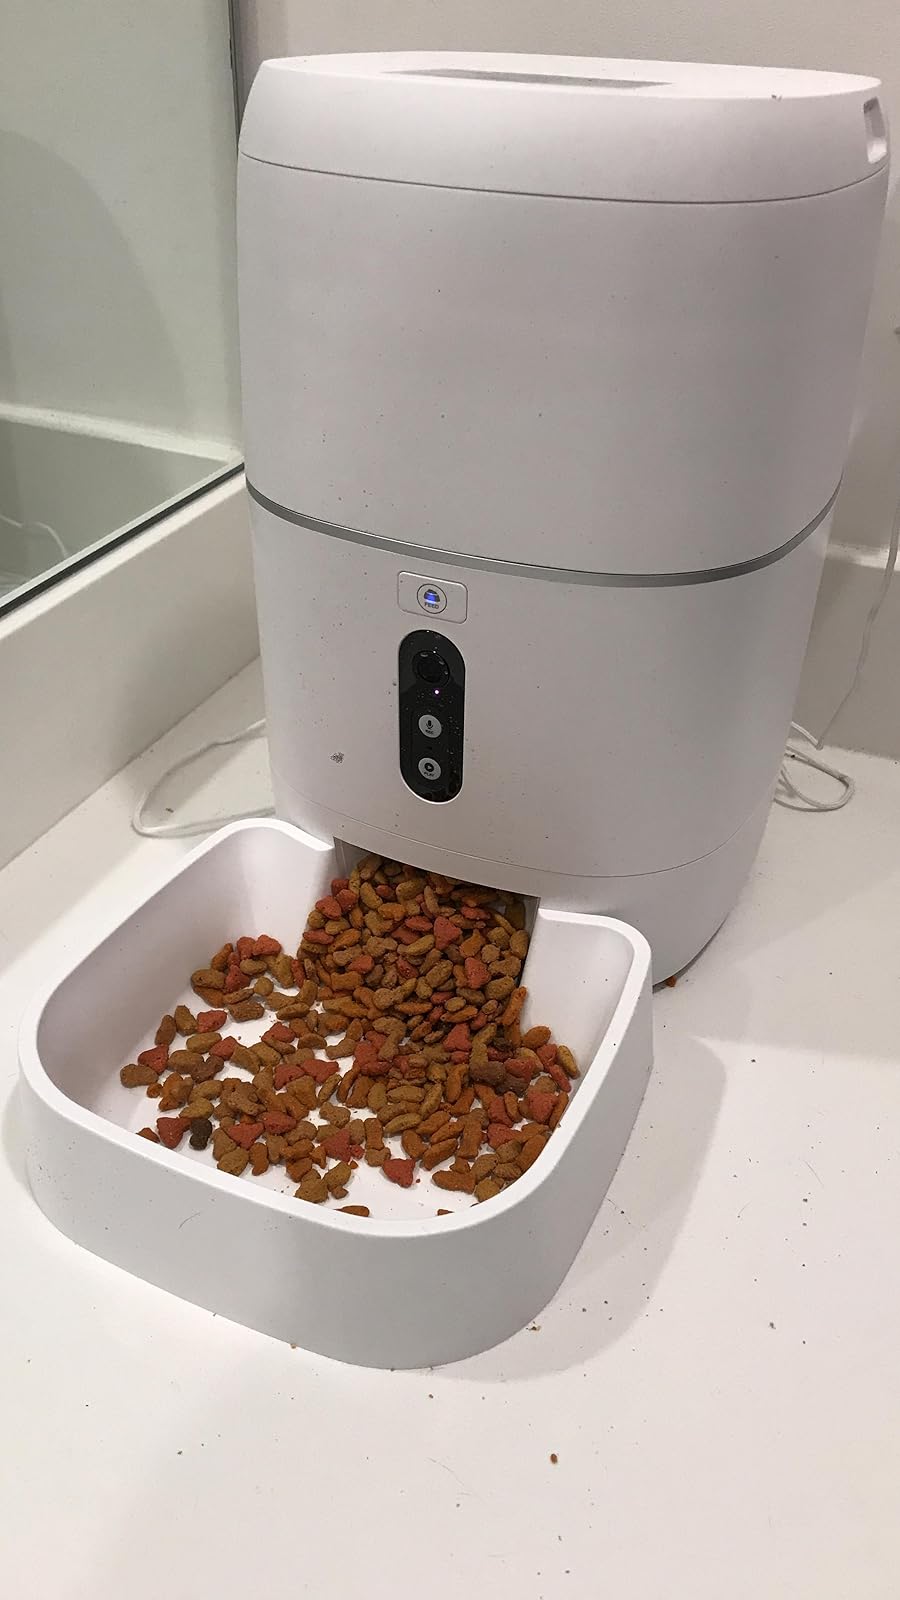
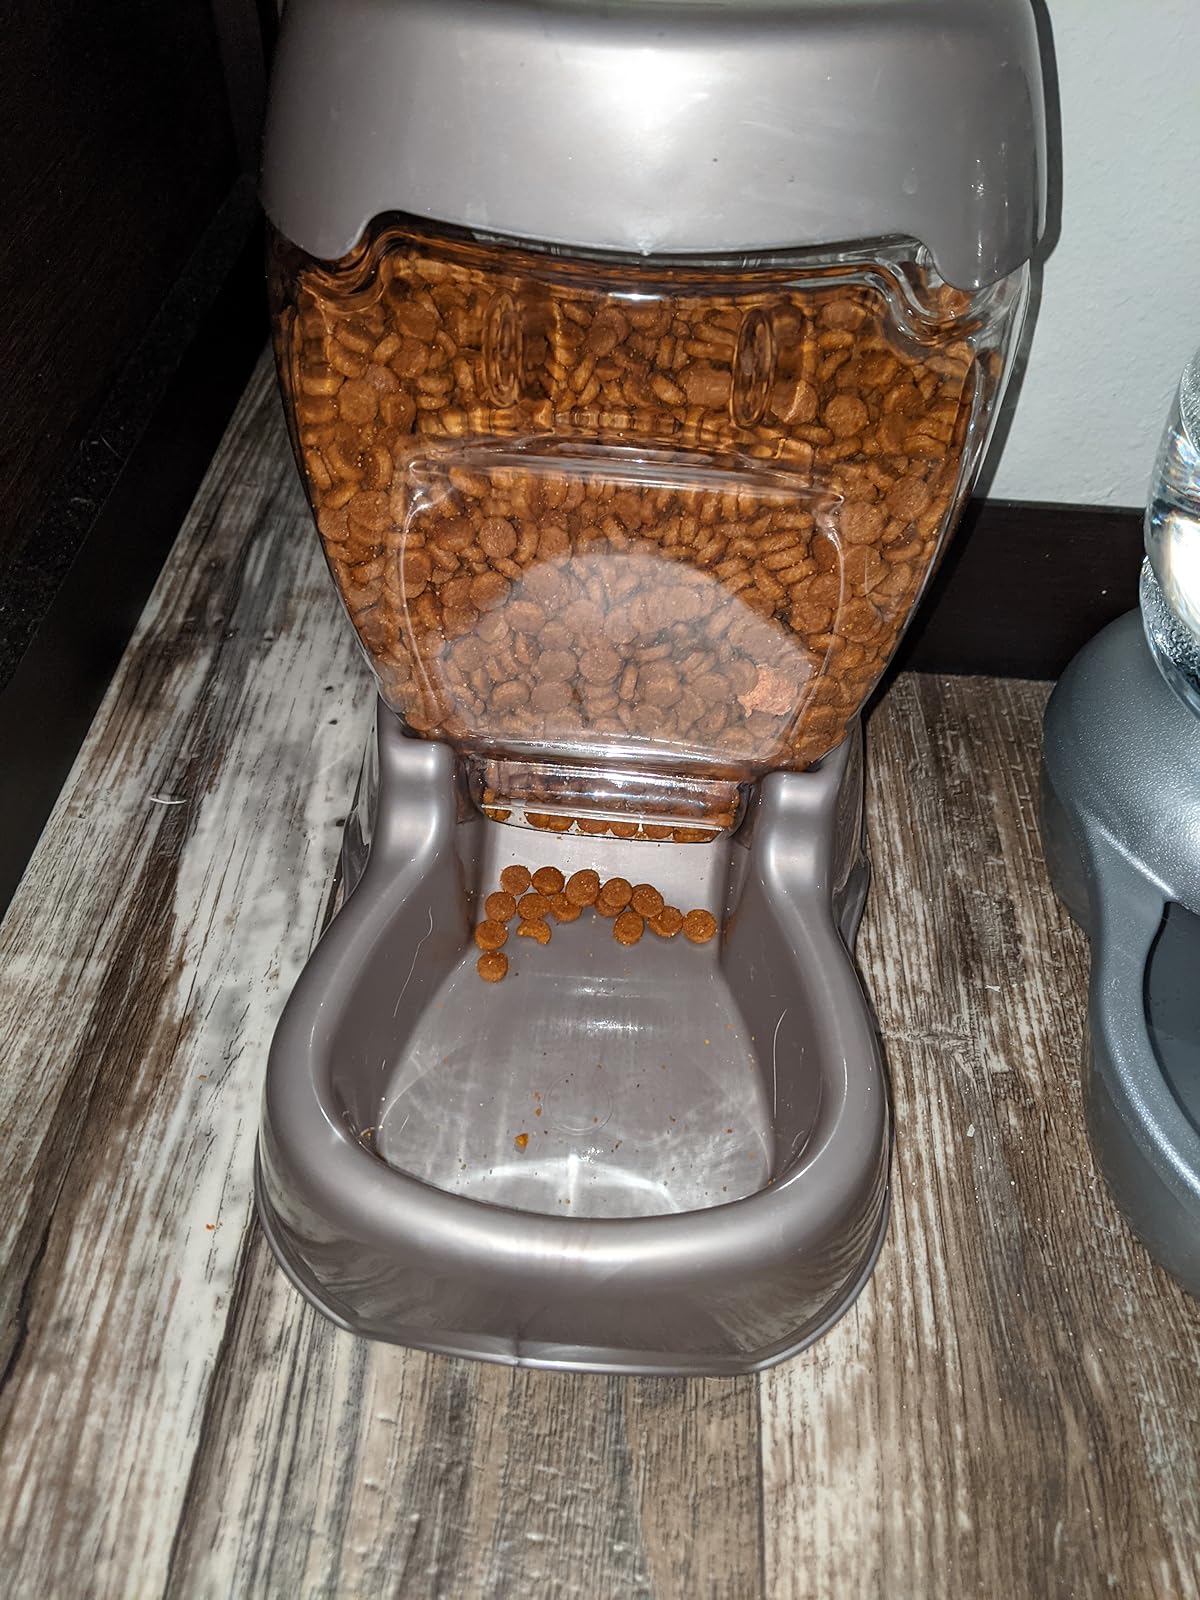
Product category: items_feeder
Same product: no